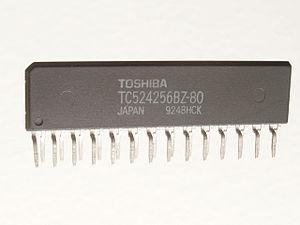
Toshiba Corporation est un fabricant japonais de matériel électronique et informatique. C'est le plus grand fabricant de semi-conducteurs du Japon. En 2009, la société est le troisième fabricant mondial de semi-conducteurs, derrière Intel et Samsung, mais devant STMicroelectronics.